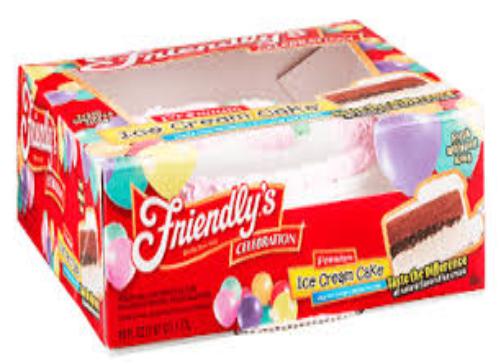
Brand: Friendly's
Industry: Food